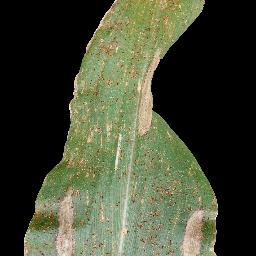
Label: Corn___Common_rust